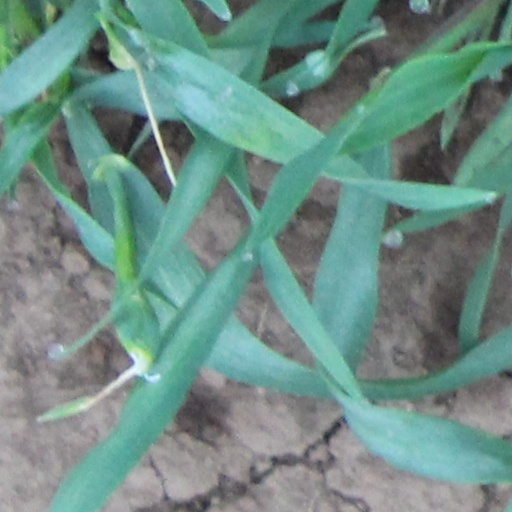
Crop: wheat